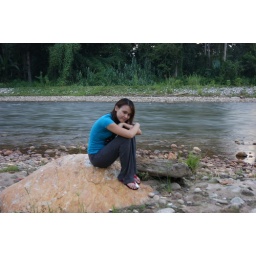
girl by the river